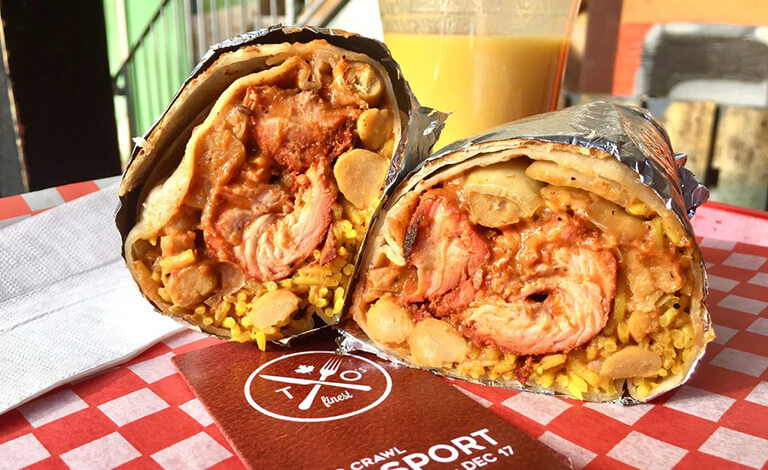
Dish: kaathi_rolls